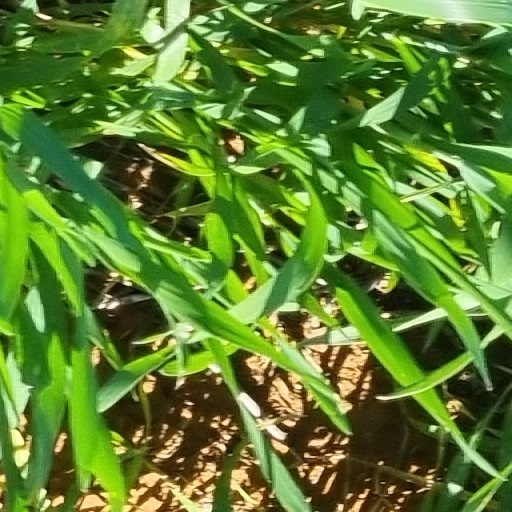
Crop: wheat